Serranía del Baudó

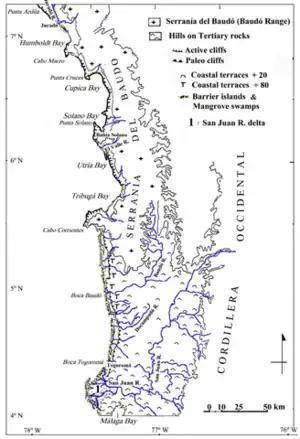

The Serranía del Baudó is a coastal mountain range on the Pacific coast of Colombia. It is separated from the West Andes by the Atrato valley where the Atrato River flows and Quibdó is located. From the south the range extends from the Baudó River north and slightly west along the coast into Panama terminating at the Golfo de San Miguel. The range is called Serranía del Sapo when it is in Panama. Technically the landform extends south of the Baudó River down to Malaga Bay, but the area has been eroded into low hills and marshlands.